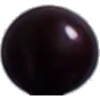
Label: cherry_wax_black